Somaiya Vidyavihar

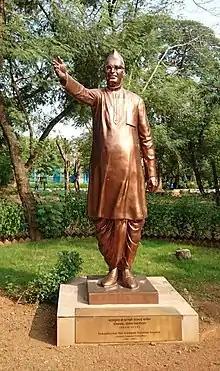
The statue of founder Karamshi Jethabhai Somaiya at the Somaiya Vidyavihar campus

Somaiya Vidyavihar was established by Karamshi Jethabhai Somaiya in 1942, starting with a primary school in Kopargaon, Maharashtra. It was formally registered as an education trust on September 7, 1959. After founding sugar factories in Sakharwadi and Laxmiwadi, Maharashtra, Karamshi Somaiya established the Somaiya Vidyamandir Schools in those locations and the K. J. Somaiya College of Arts and Sciences in 1959 in Mumbai.